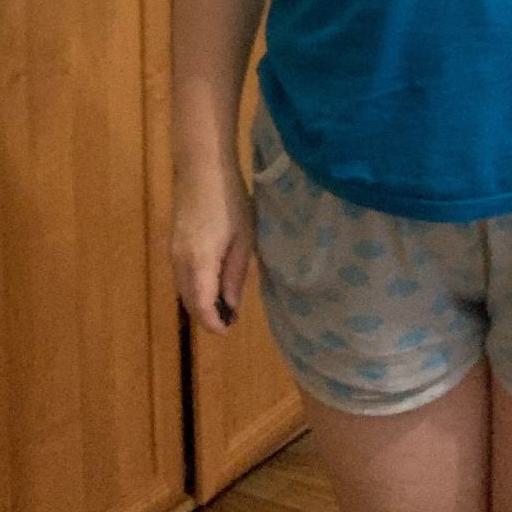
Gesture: no_gesture